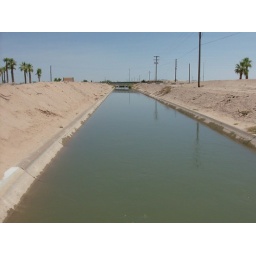
small town in Arizona. The canals bring water from the Colorado river to the small desert towns.